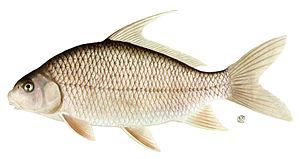
Carpiodes est un genre de poissons téléostéens de la famille des Catostomidae et de l'ordre des Cypriniformes. Carpiodes sont des « poisson suceur » ou « poisson a ventouse » originaire d’Amérique du Nord.
Le couette est un poisson de la famille des Catostomidae, comme les meuniers et les chevaliers et est uniquement recensé en Amérique du Nord. On peut le distinguer des autres espèces par son corps comprimé latéralement et sa nageoire dorsale, dont les premiers rayons sont extrêmement longs. Ce poisson d'eau douce se nourrit principalement d'invertébrés et d'algues benthiques. Sa chair pleine de petites arêtes en fait un poisson qui n'intéresse pas particulièrement l'Homme, d'où sa biologie peu connue.
Les Ictiobinae sont une sous-famille de poissons téléostéens.